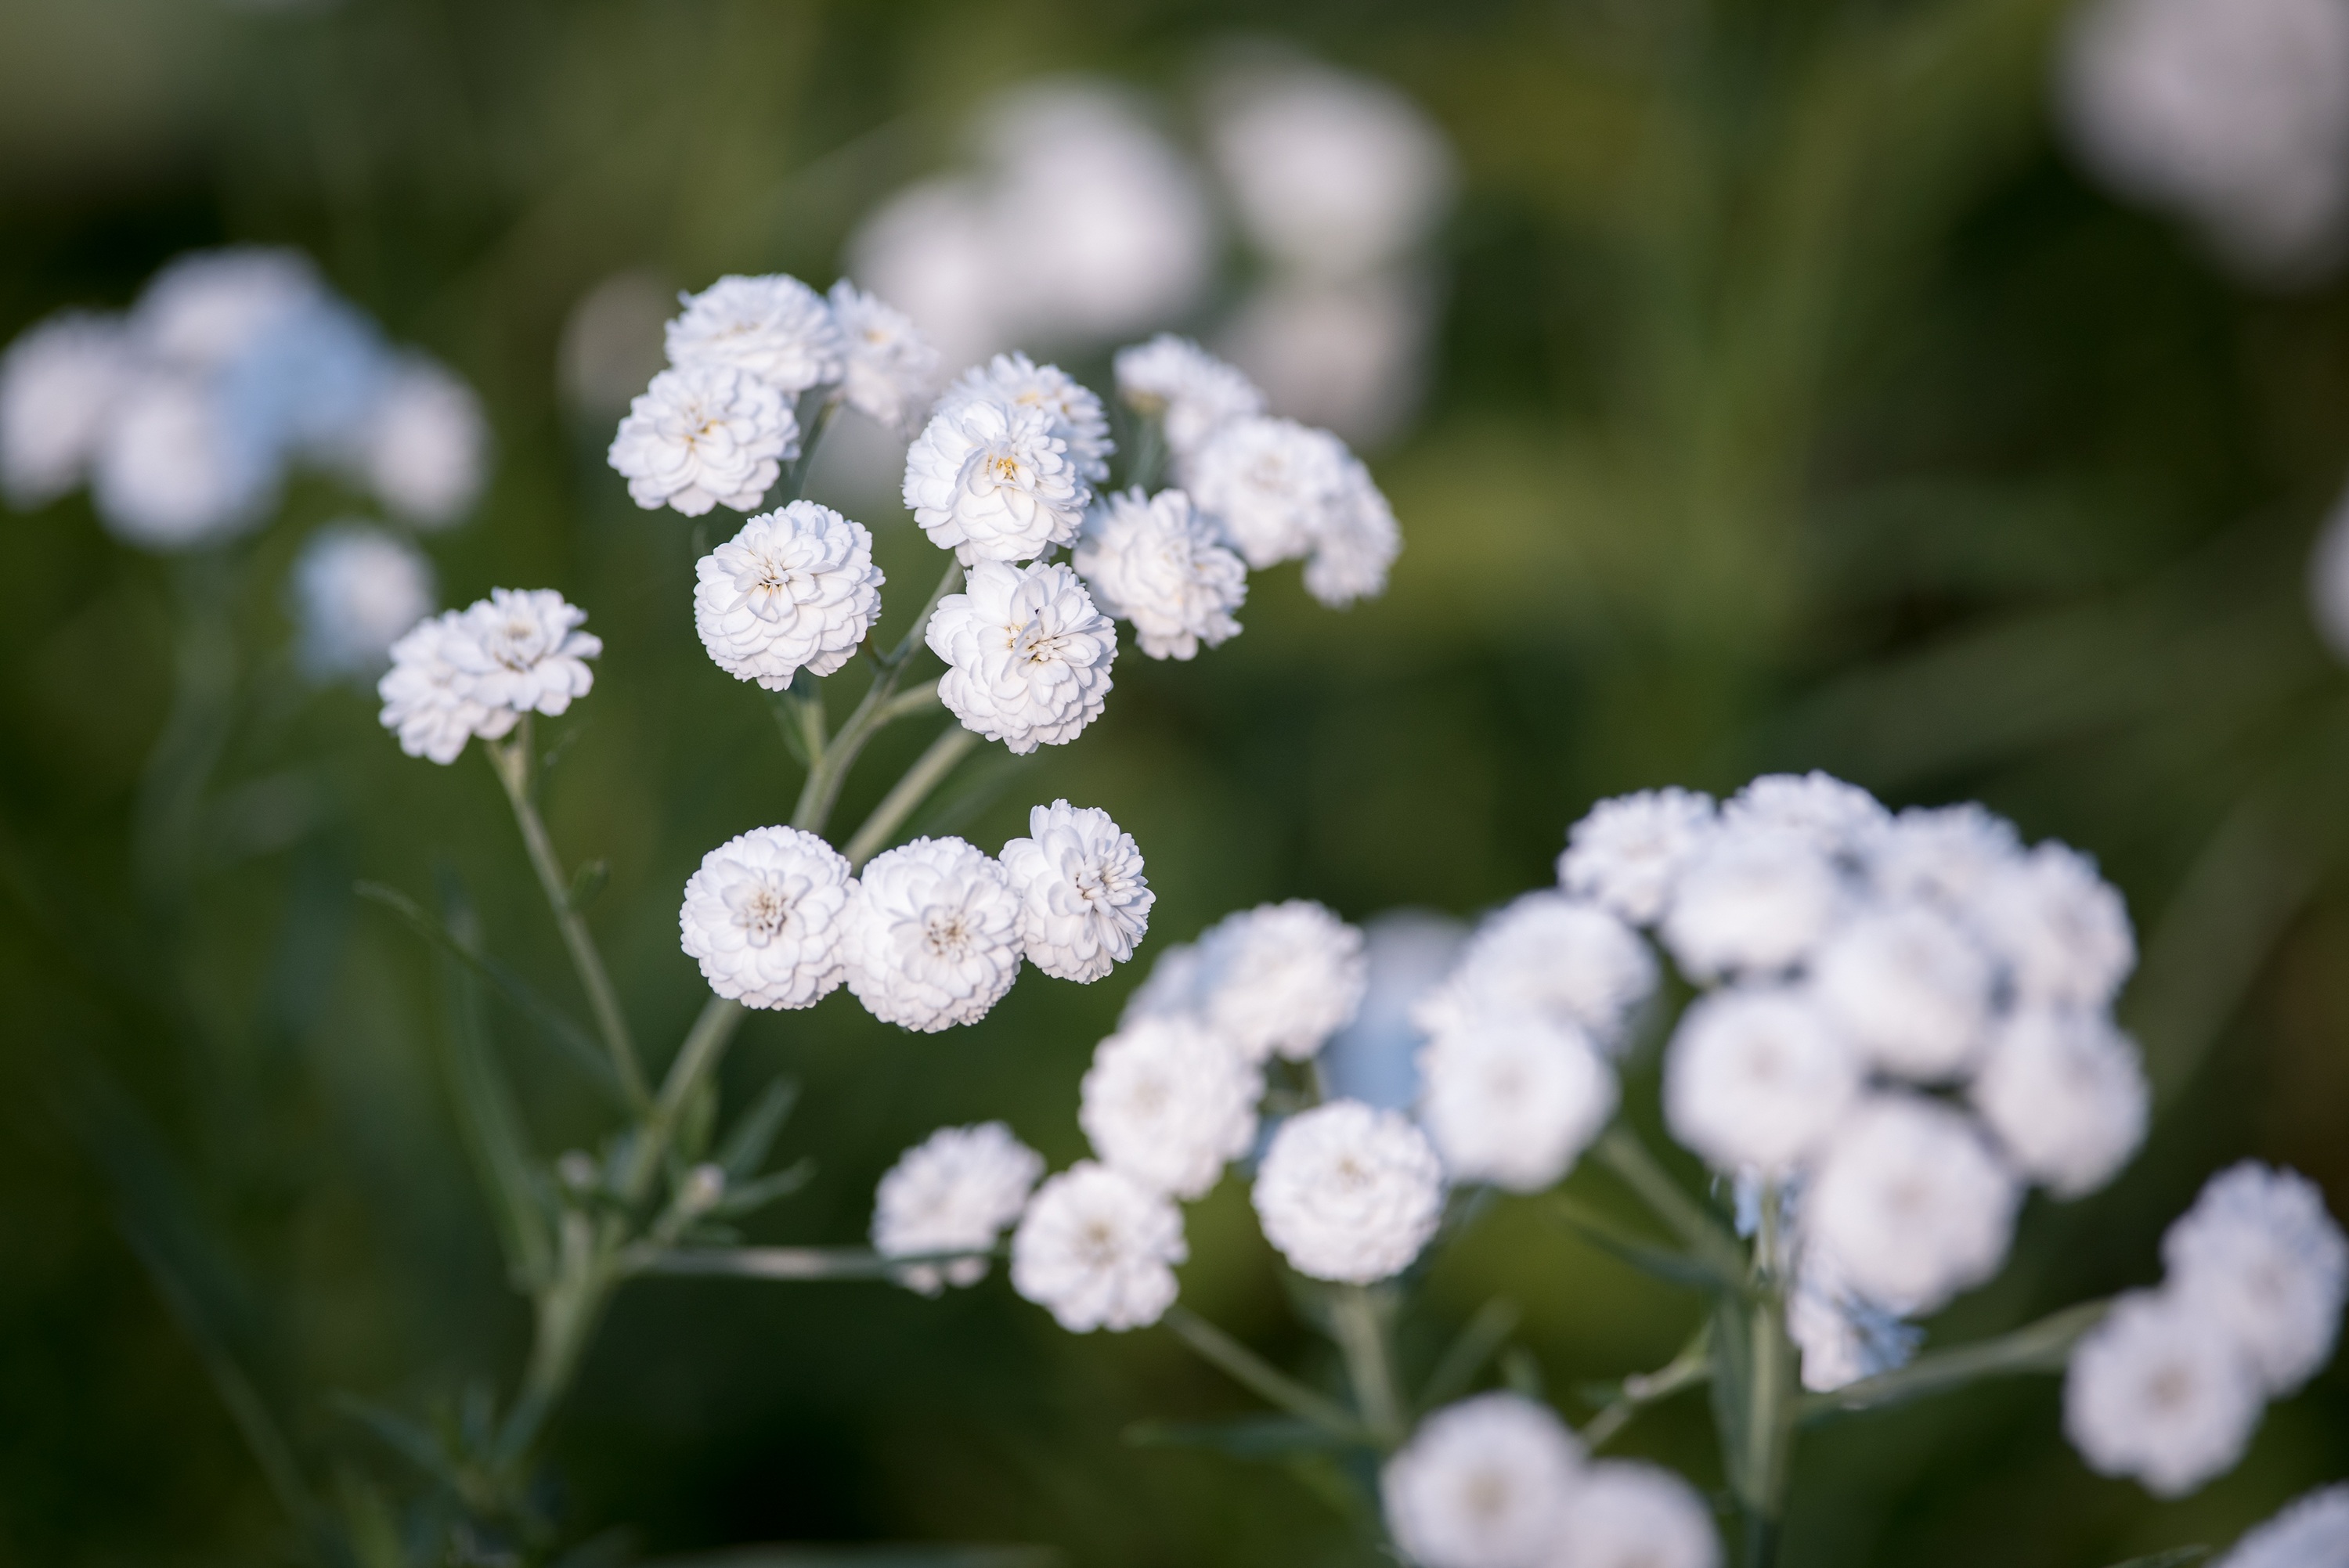
nature, blossom, plant, white, flower, summer, botany, garden, close, flora, wildflower, flowers, candytuft, yarrow, macro photography, white flowers, small flowers, in the garden, flowering plant, daisy family, hahnenfu gew chs, ranunculus aconitifolius, eisenhut crowfoot, flowers photography, land plant